FK Lokomotíva Devínska Nová Ves

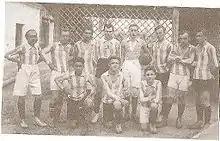
Team squad from the 1923 season.

Football club in Devínska Nová Ves was established in 1923 under the name ŠK Devínska Nová Ves. A few years later became the Devínska another club called Red Star. In 1927 changed its name to ŠK Slovan Devínska Nová Ves. In 1929 Red Star disappeared and ceased to operate and Slovan. In early 1930, however, a new club Slovan ŠK Devínska Nová Ves. The first football field in Devínska Nová Ves was in the area Grba. Later on, the ground moved for a new municipal People's School. The current stadium at the limestone street itself is built in 1964. In period of the Second World War the Devínska Nova Ves, Bratislava, and the best neighboring clubs. At that time, had its name from time to adapt to the Sports Section of Hlinka Guard Devínska Nová Ves. After the war began in 1945 footballers of Devínska Nová Ves in the West Division with a team of Nitra, Pezinok, Topoľčany, Nové Zámky, Hlohovec and Slovan Bratislava B. In the postwar years has Devínska Nová Ves very good young team. in the year 1946/47 has played the title Slovak champion. Only in the final group of western give adolescents Spartak Trnava. The successful performance in this period is greatly deserved Longtime chairman Jozef Schrek. Since 1949 the club name Sokol Devínska Nová Ves. With a performance of football to go down with water. The rise occurs again after the year 1953 (already TJ Lokomotíva Devínska Nová Ves).